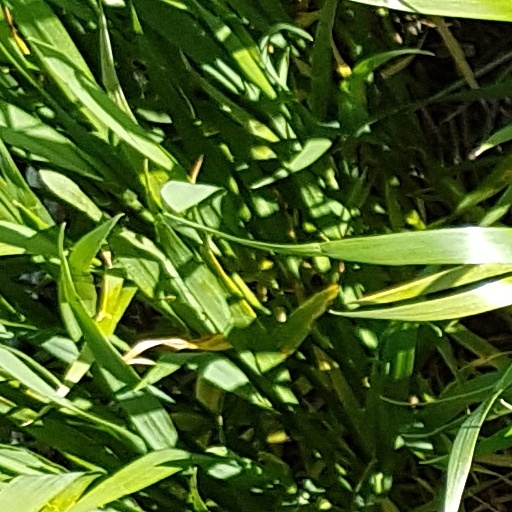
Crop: wheat